Saburovsky Rail Bridges

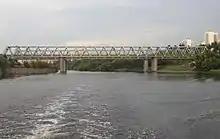
Second bridge

Saburovsky Rail Bridges are two adjacent steel bridges that span Moskva River in southern Moskvorechye-Saburovo District of Moscow, Russia. They were completed in 1924 and 1953, when Saburovo was a remote suburb of Moscow.